Johan Sverdrup

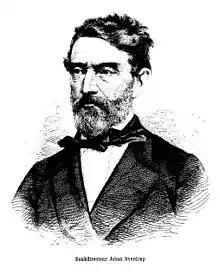
Engraving by H. P. Hansen

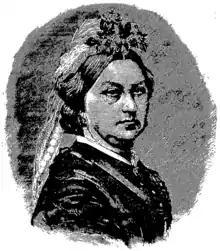
Sverdrup's wife, Caroline

In the fall 1883, the judges convened and the trials took several months and resulted in loss of position without honor for most of the ministers and huge fines. The king appointed a new Council led by Christian Schweigaard, but was a rather lame move, since Sverdrup immediately threatened with a new impeachment trial. The new Council was named the April Ministry, which says something about how long the king's struggle to find a solution to the total crisis that had occurred, which he could deem acceptable.